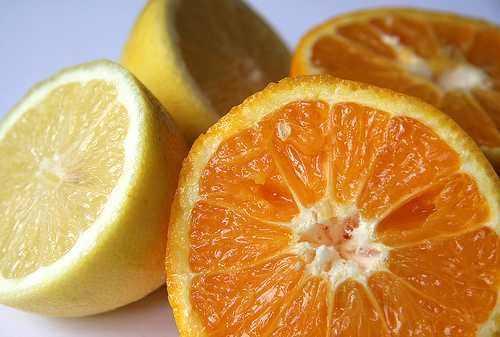
Label: Lemon